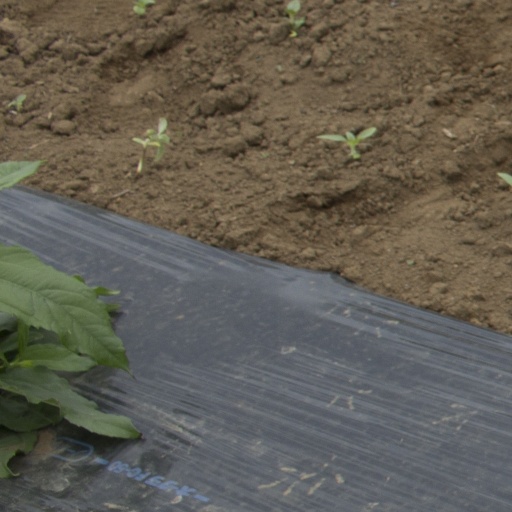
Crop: Jerusalem artichoke